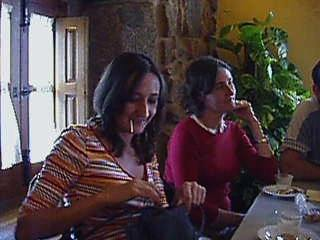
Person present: Yes